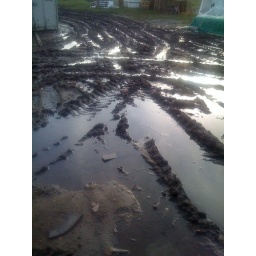
We had to invest into an extra access road to the house to avoid that the machines would get stuck in the mud